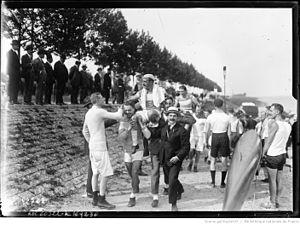
Poix et Bouton, gagnants du 2 de pointe avec barreur [Mâcon, 15/8/20, championnats d'Europe d'aviron]
Les championnats d'Europe d'aviron 1920, vingt-deuxième édition des championnats d'Europe d'aviron, ont lieu le 15 août 1920 à Mâcon, en France.